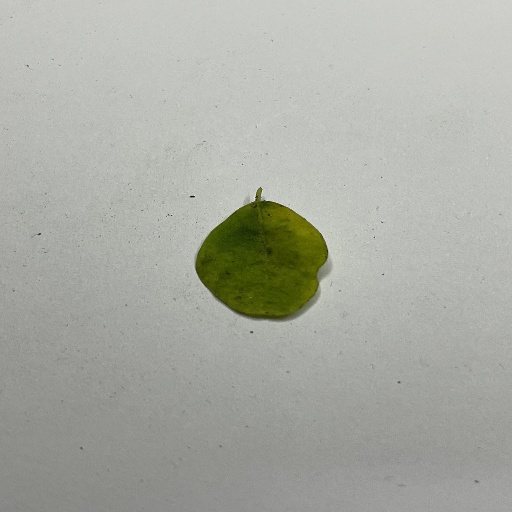
Species: Sojina
Leaf condition: Bacterial Spot